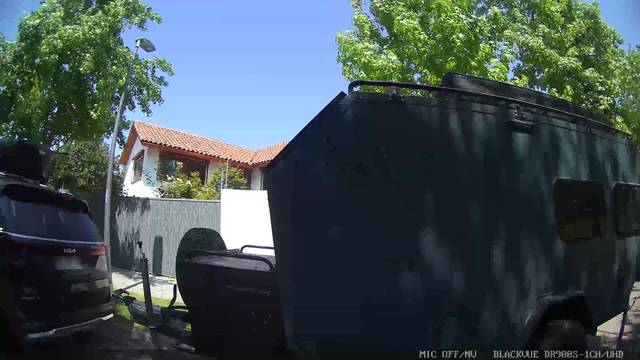
Region: Chile
Coordinates: -33.405, -70.517